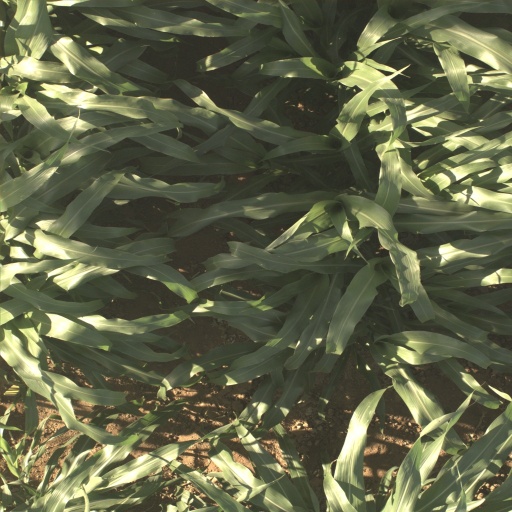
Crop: sorghum